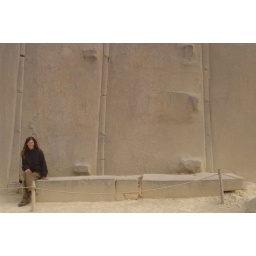
Wendy sits in front of an ancient wall at Ollantaytambo, Peru, to show how huge the stones are.